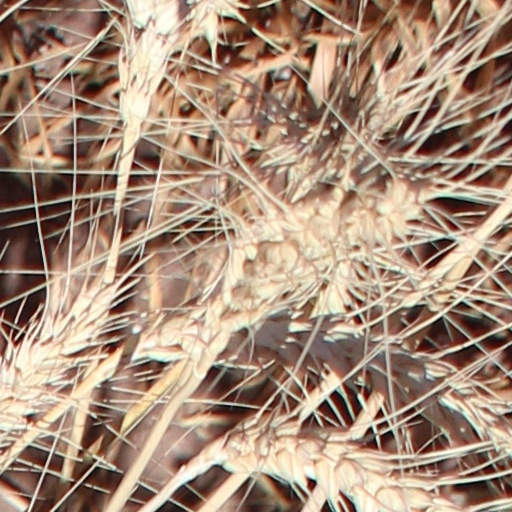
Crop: wheat